Herkheim

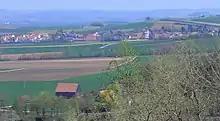

Herkheim is a part of the municipality of Nördlingen in Germany, in the region of Swabia. It has a population of 531